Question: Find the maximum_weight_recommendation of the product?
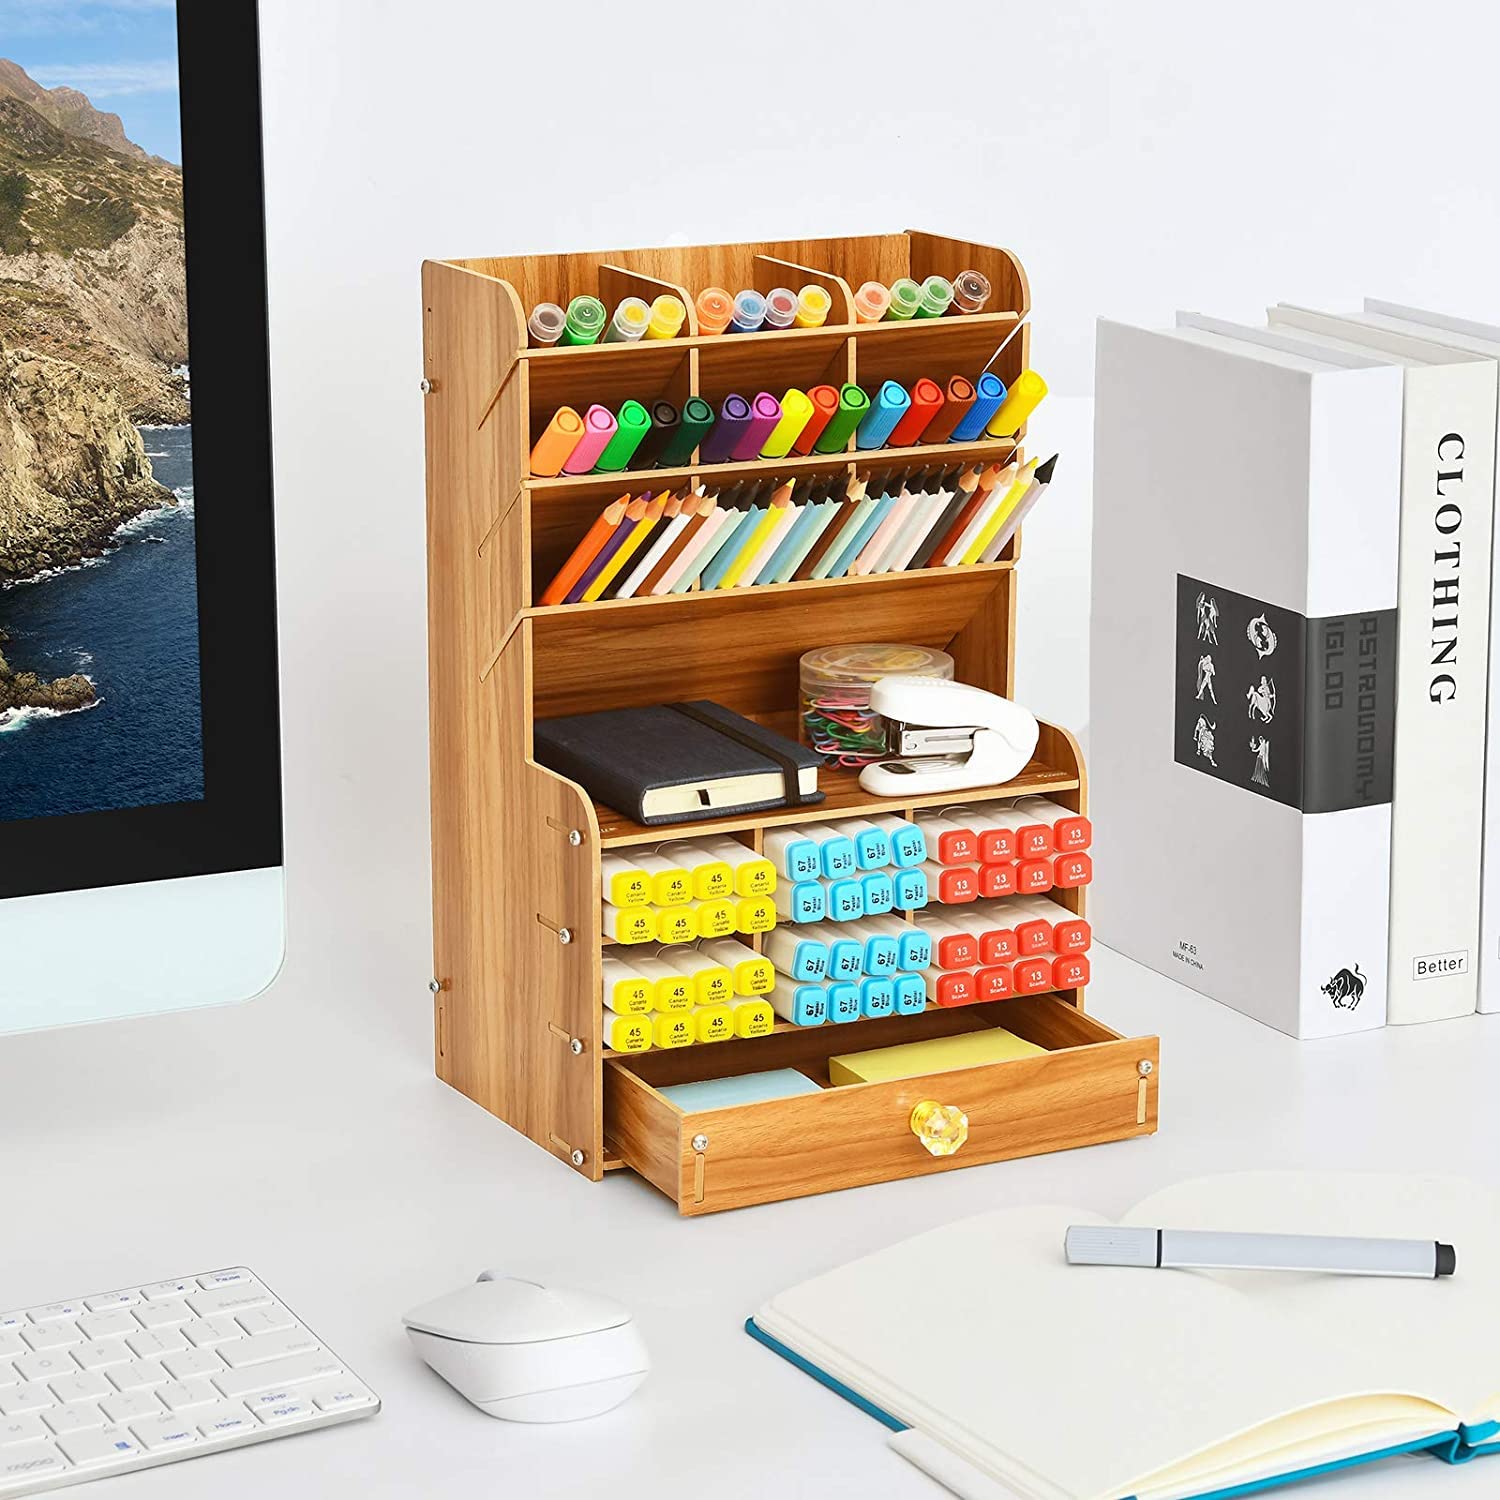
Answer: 1.0 gram